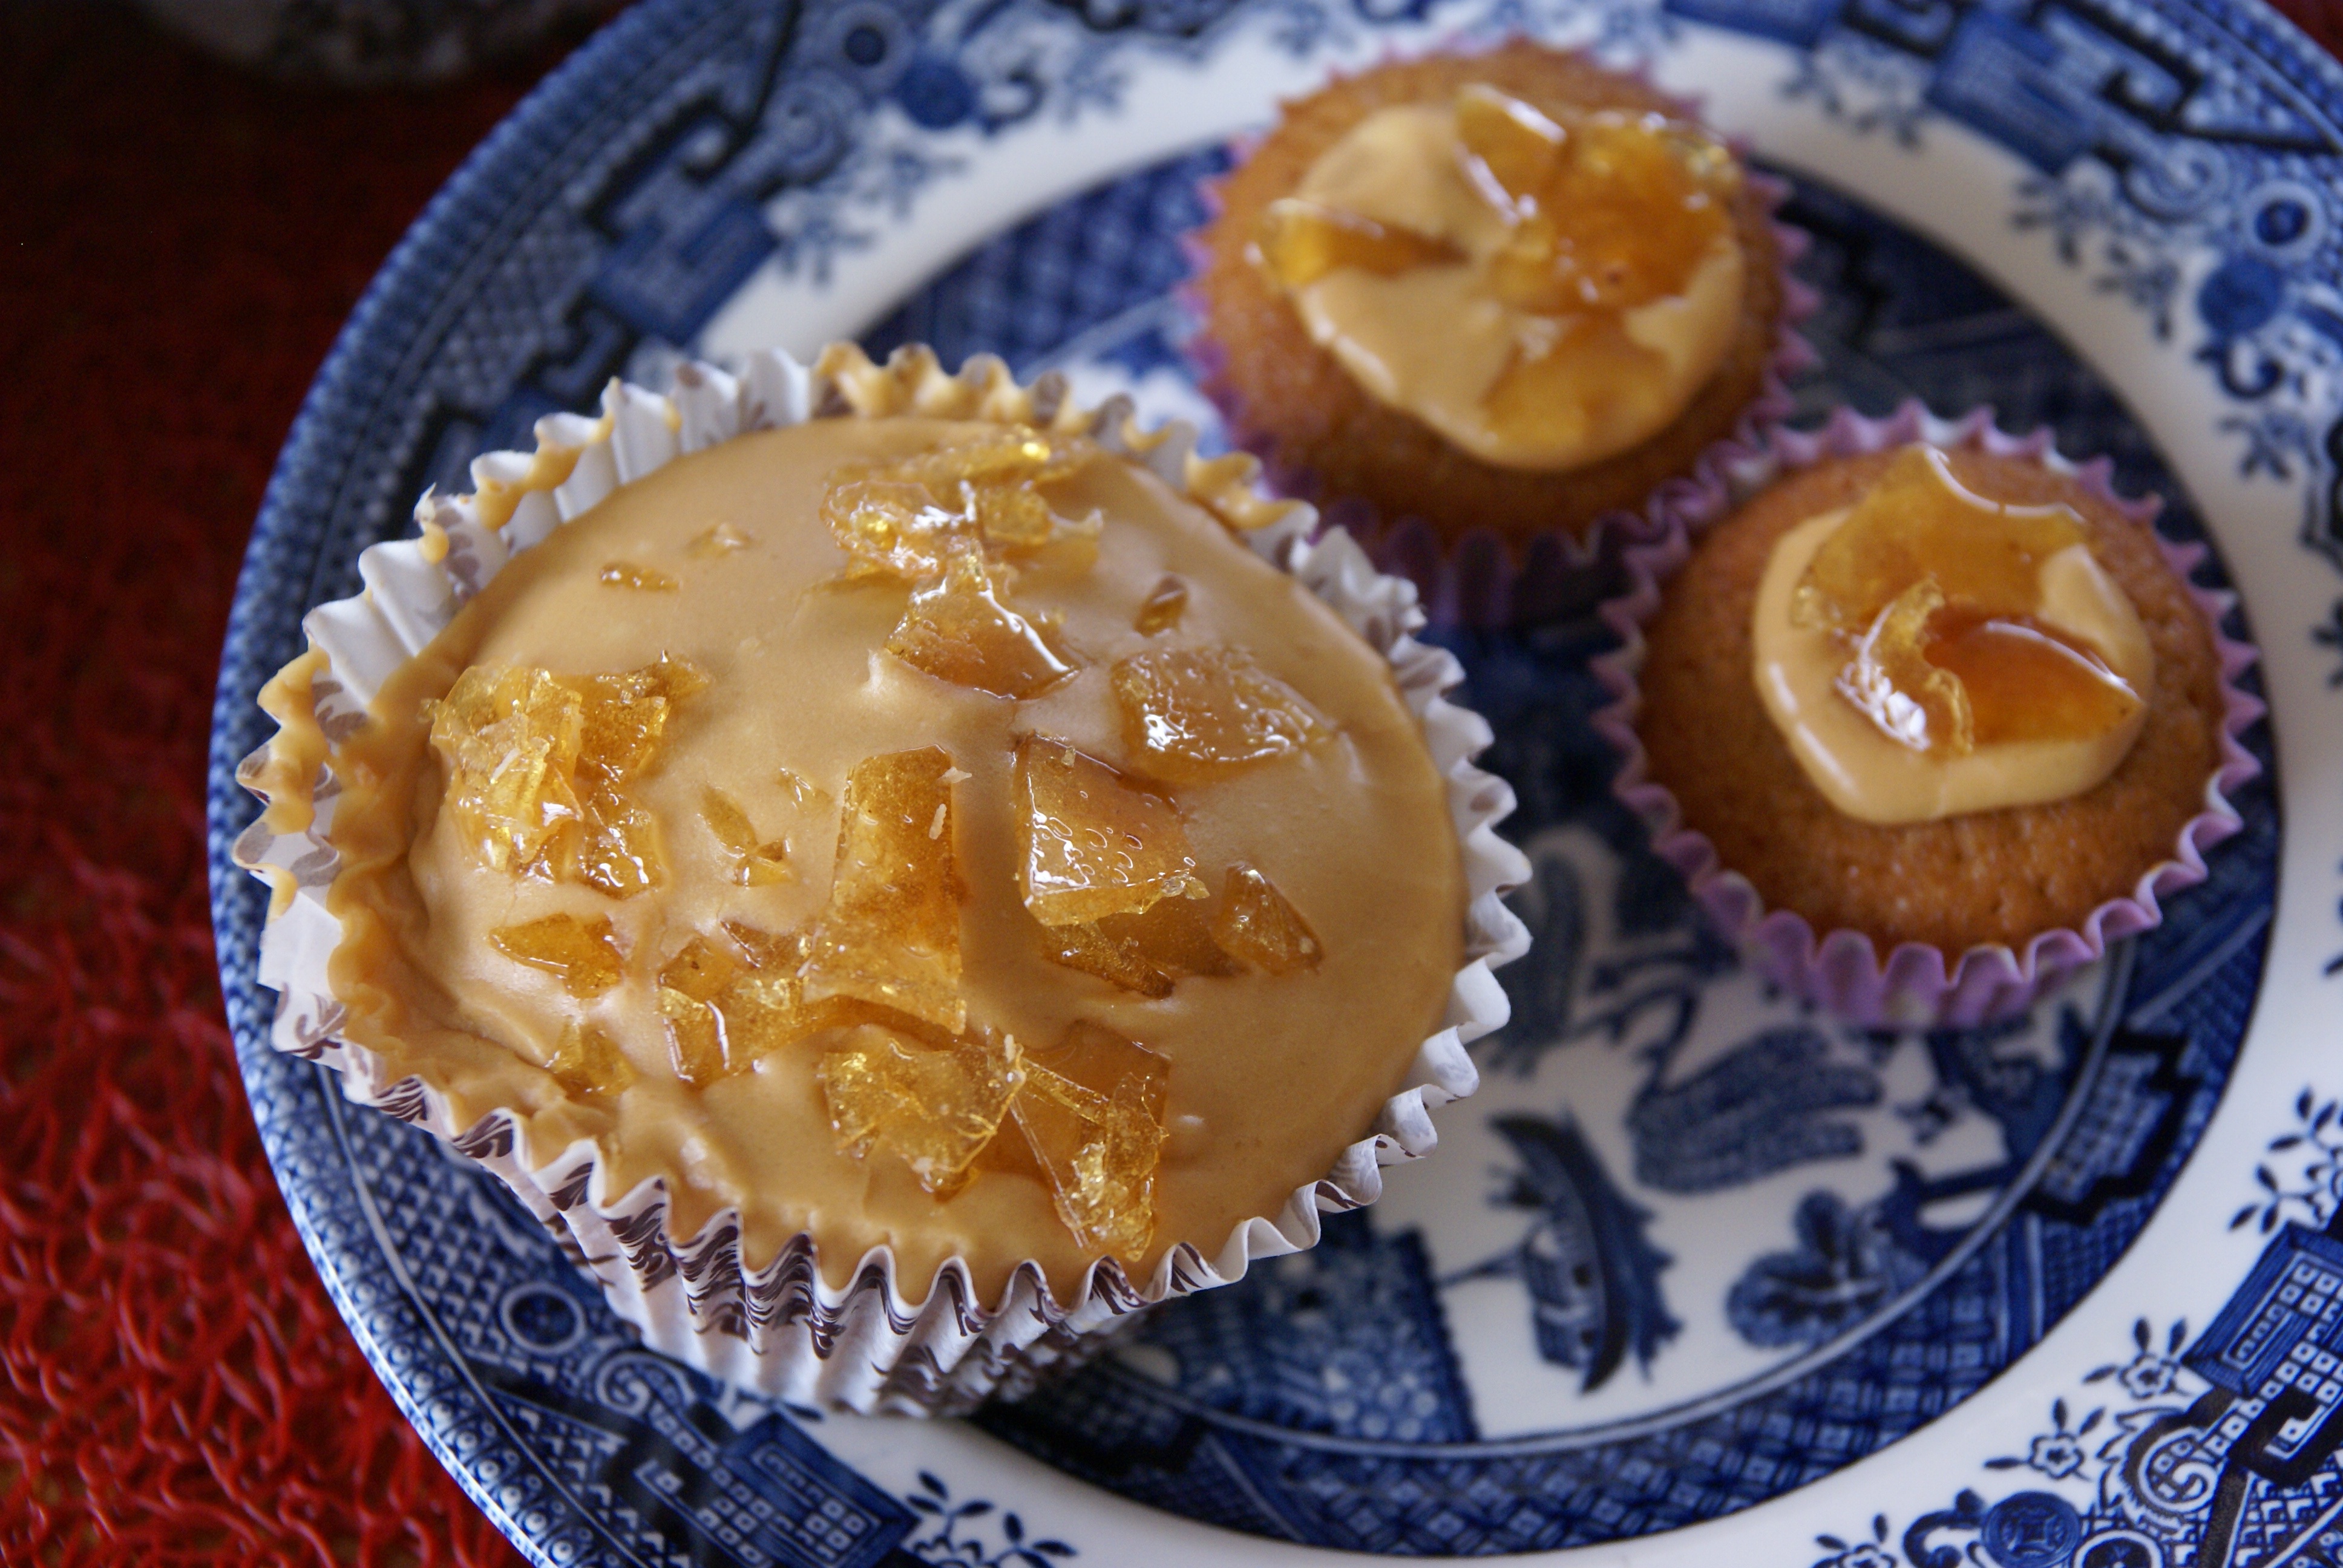
plant, fruit, sweet, food, produce, cupcake, baking, dessert, caramel, cake, pastry, muffin, coconut, happy, icing, party, birthday, cupcakes, baked goods, cakes, flowering plant, buttercream, land plant